Lenyadri

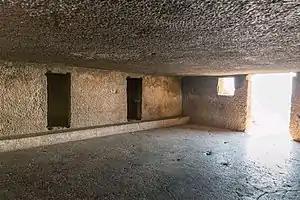
Inside of a vihara in Lenyadri.

Cave 8 is a difficult-to-reach dwelling. It consists of a veranda with a cell and a half cell in its back wall, both entered through the veranda. The cell has a broken door, a small window, benched recess and a peg hole. The half cell has an open front and a bench at the back.